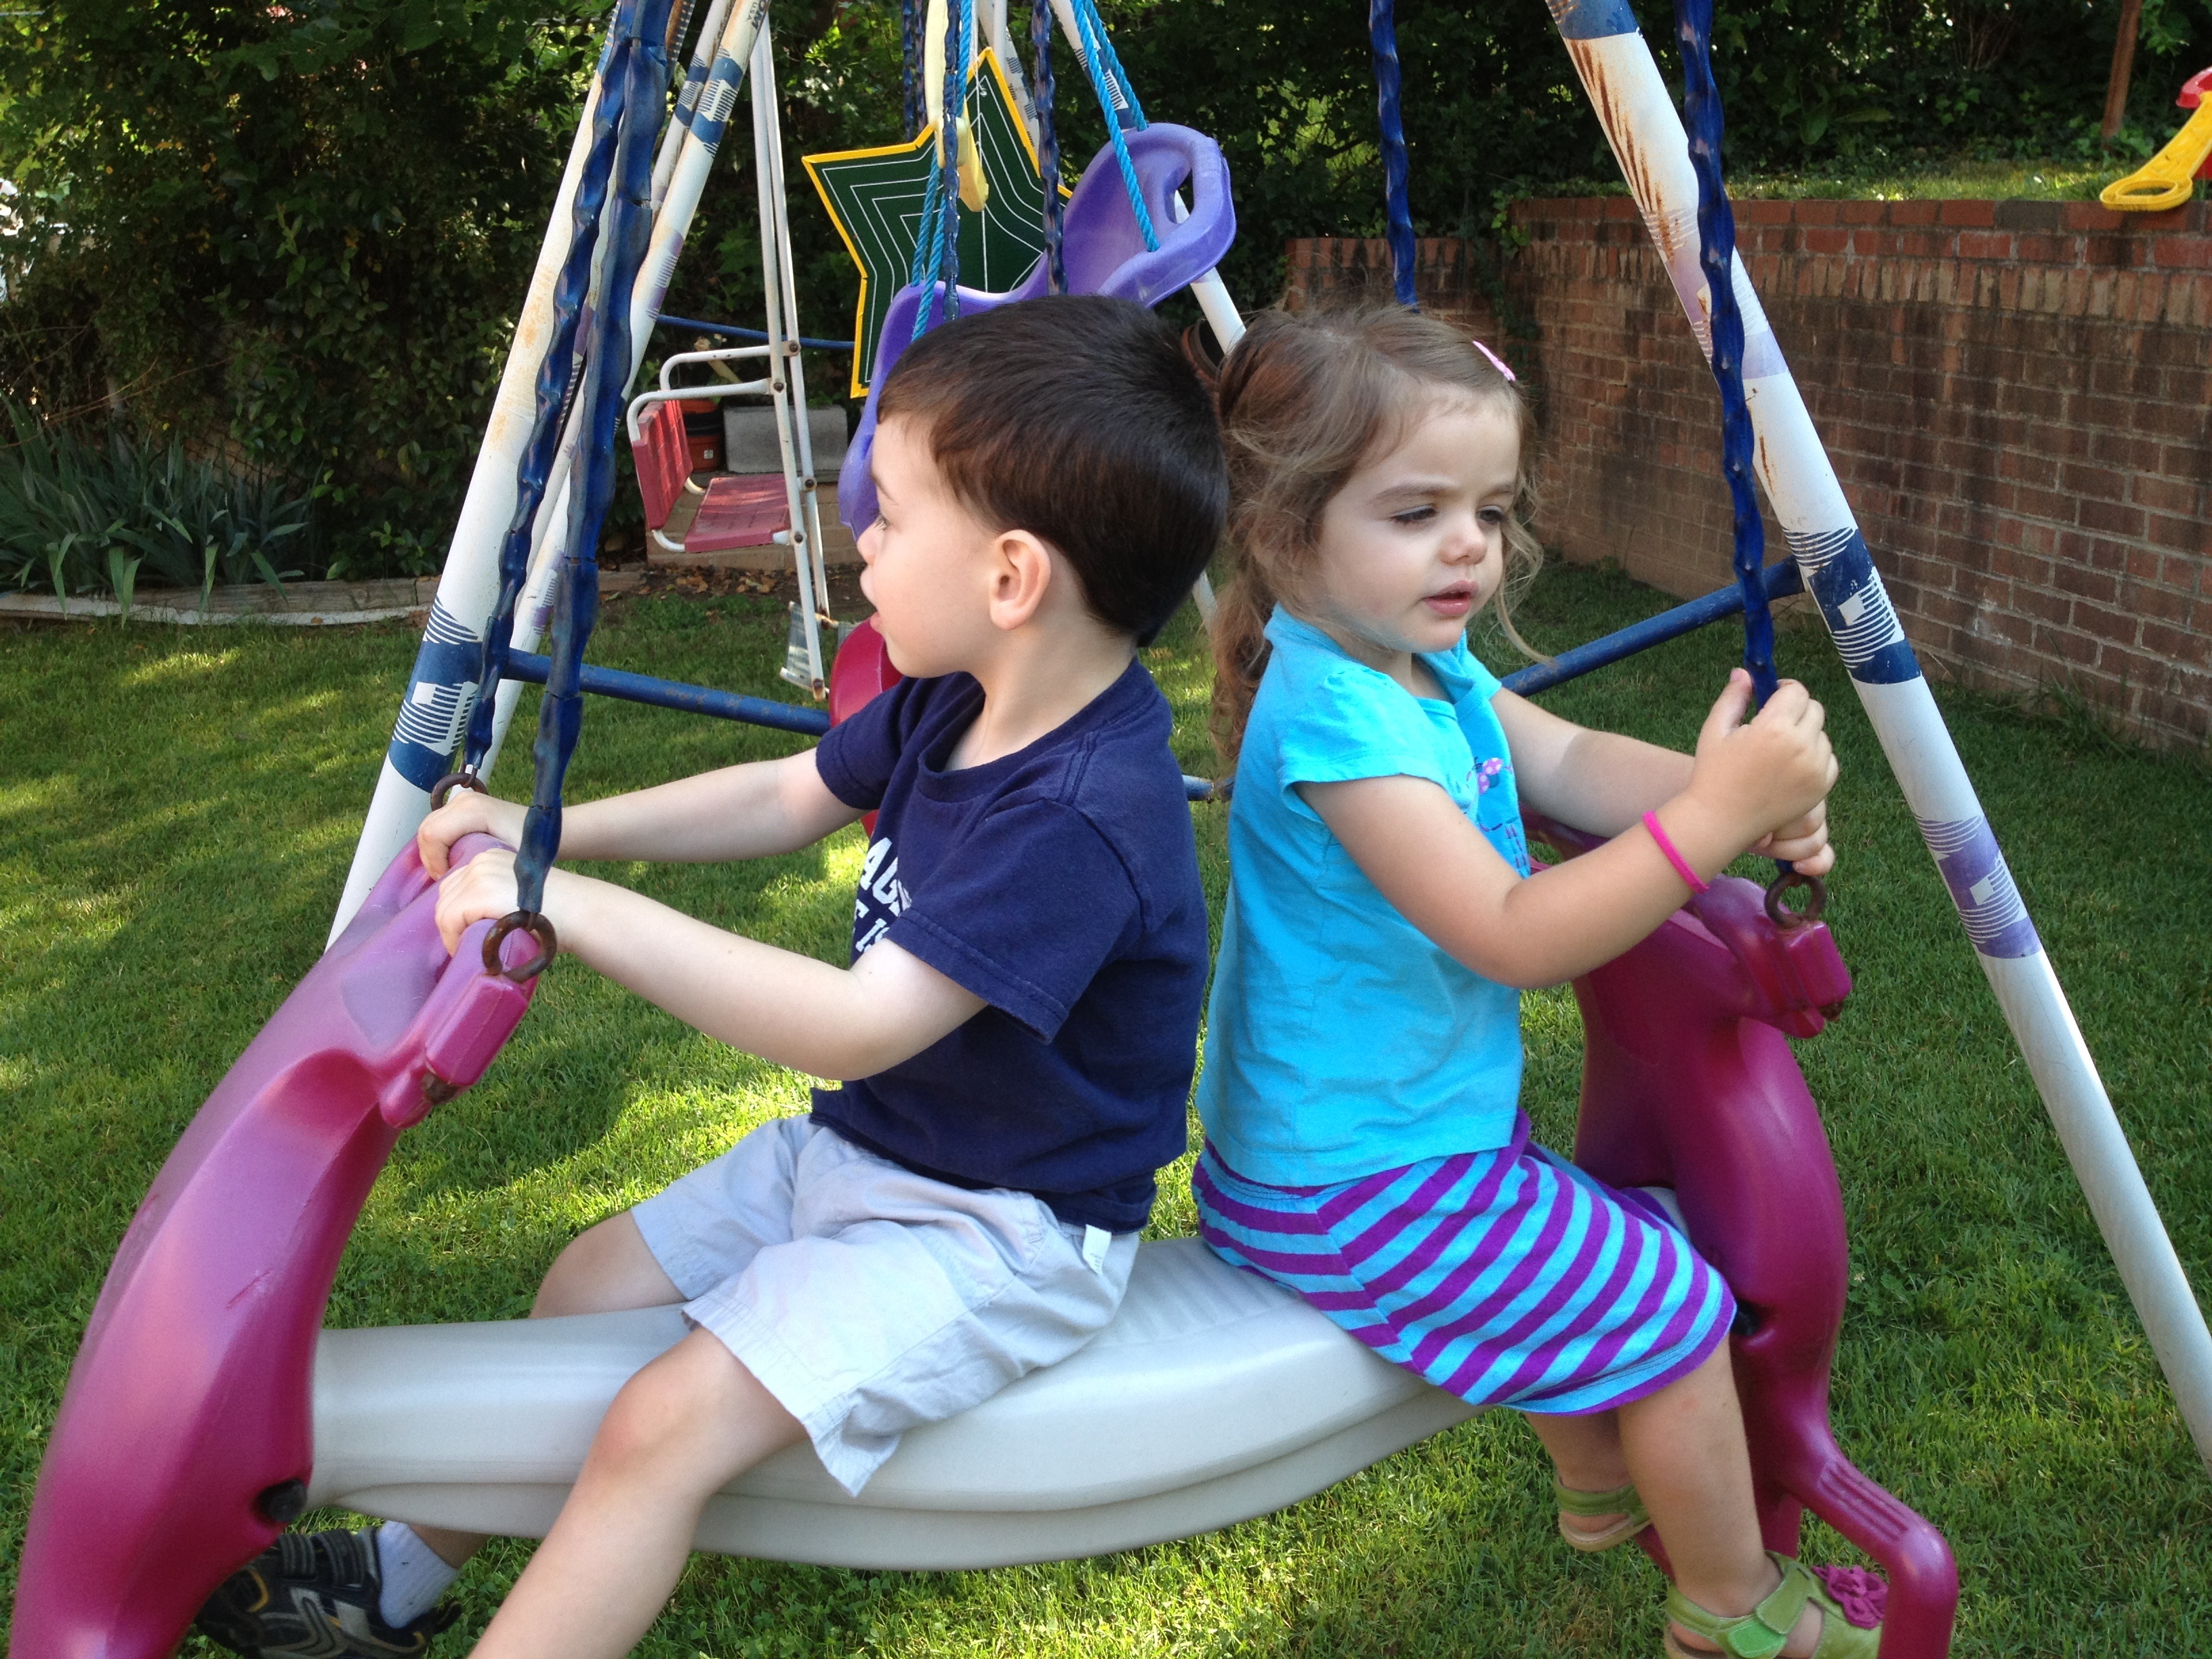
people, play, city, child, leisure, swing, public space, playground, toddler, swinging, daycare, outdoor recreation, kids at swing, human settlement, outdoor play equipment, playground slide